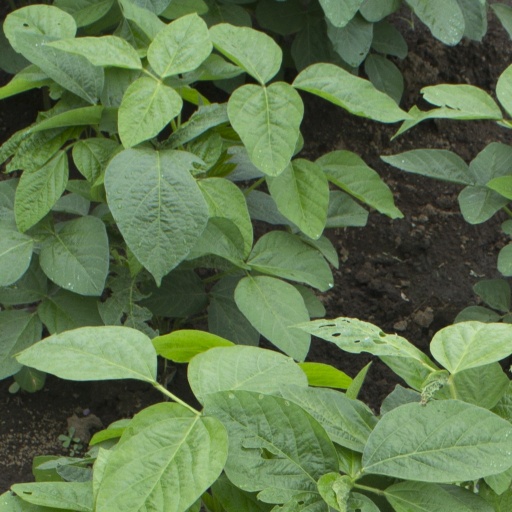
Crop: soybean